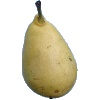
Label: Pear 2